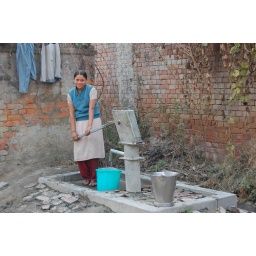
A young girl pumps water in the village of Majulgon, Uttar Pradesh, India